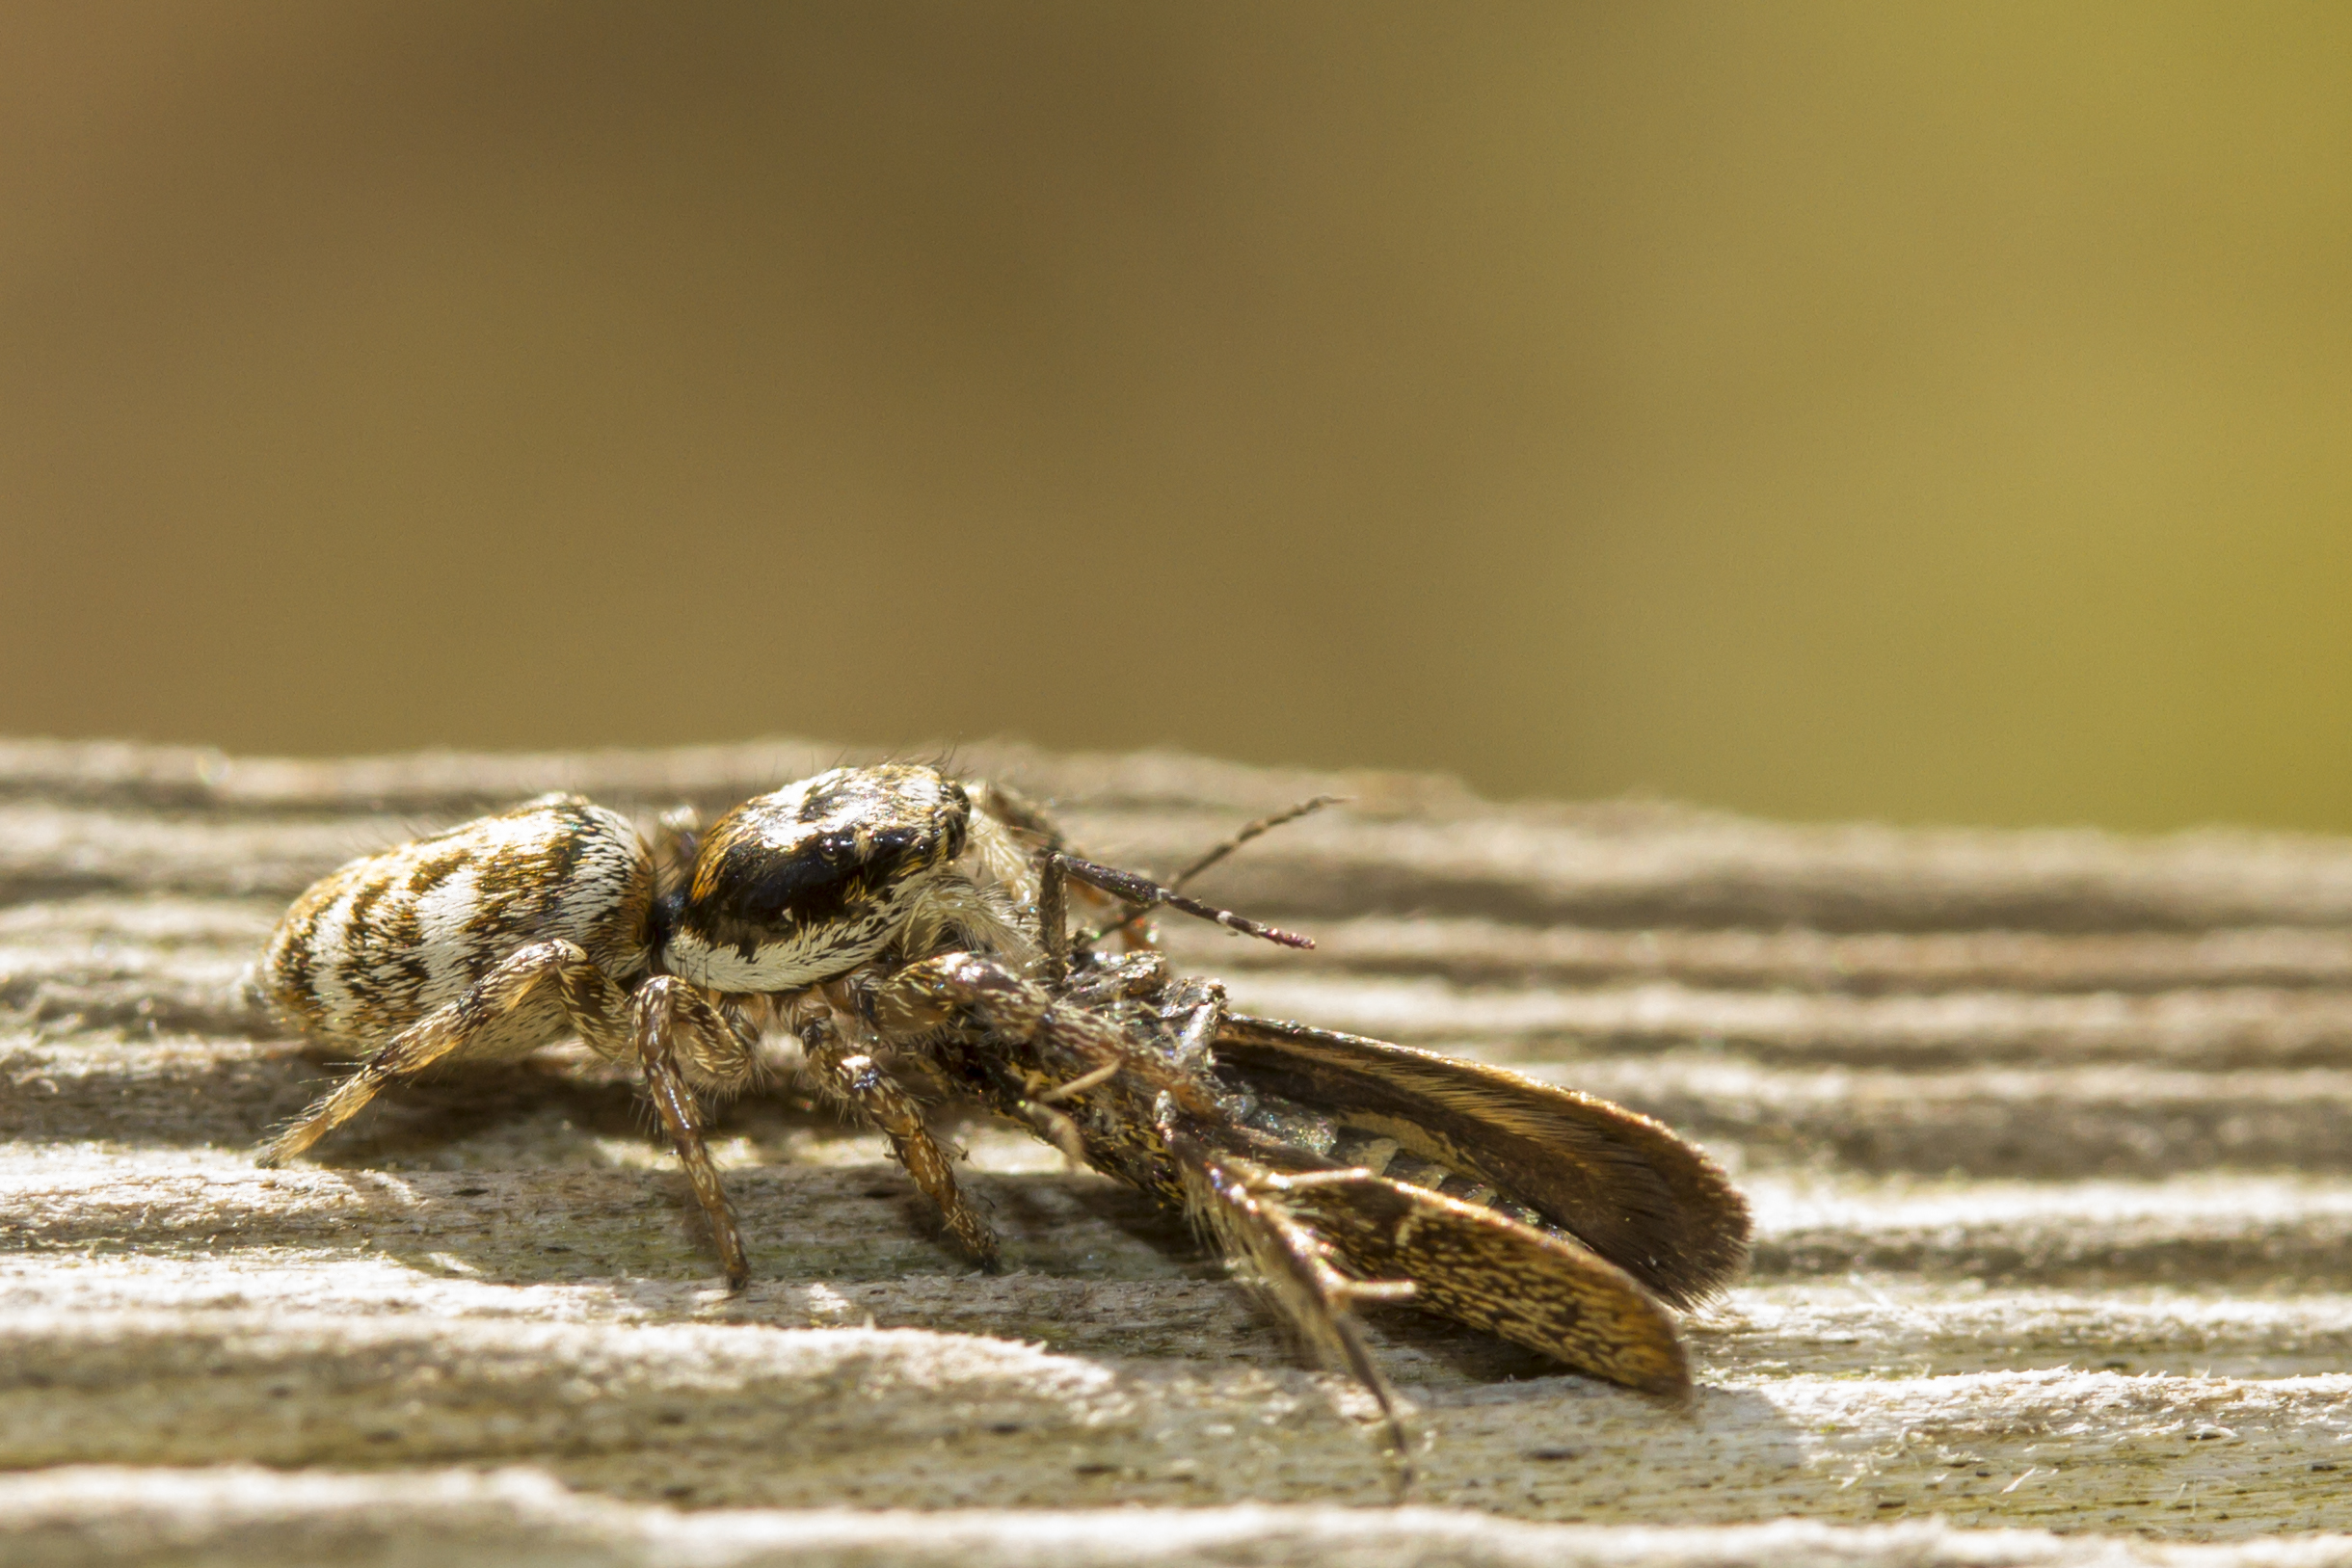
bokeh, photography, fly, insect, macro, moth, fauna, invertebrate, close up, uk, eating, canon7d, dof, pest, jumpingspider, prey, nikkvalentine, peterborough, extensiontubes, canon60mmmacrousm, macro photography, arthropod